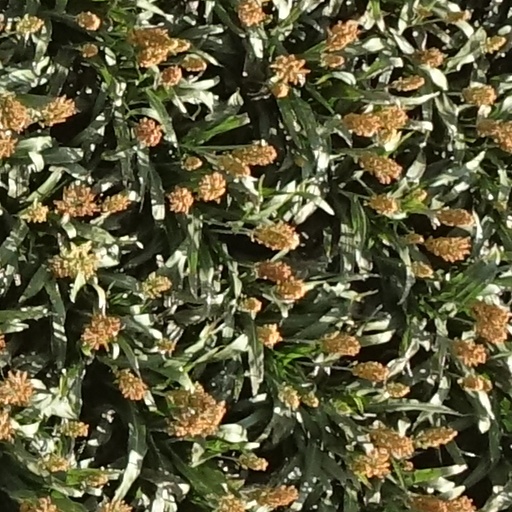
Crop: sorghum